Pakistan

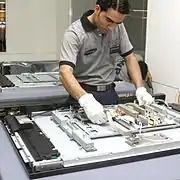
Television assembly factory in Lahore. Pakistan's industrial sector accounts for about 20% of the GDP, and is dominated by small and medium-sized enterprises.

Pakistan was among the first nations to establish formal diplomatic ties with the China, forging a strong relationship since China's 1962 conflict with India, culminating in a special bond. During the 1970s, Pakistan acted as an intermediary in U.S.-China rapprochement, facilitating US President Richard Nixon's historic visit to China. Despite changes in Pakistani governance and regional/global dynamics, China's influence in Pakistan remains paramount. In reciprocation, China stands as Pakistan's largest trading partner, with substantial investment in Pakistani infrastructure, notably the Gwadar port. In 2015 alone, they inked 51 agreements and Memorandums of Understanding (MoUs) for cooperative efforts. Both nations signed a Free Trade Agreement in 2006, with China making its largest investment in Pakistan's history through CPEC. Pakistan acts as China's liaison to the Muslim world, and both nations support each other on sensitive issues like Kashmir, Taiwan, Xinjiang, and more.